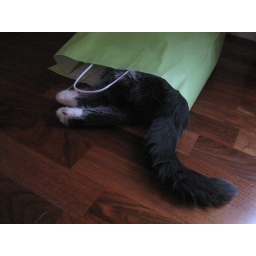
Royston in a paper bag